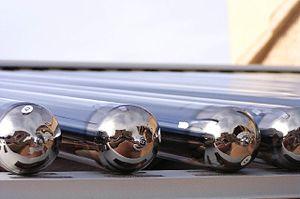
capteur solaire thermique à tubes sous vide
Un tube sous vide est un type de tube utilisé dans les capteurs solaires thermiques. Souvent présentée comme avant-gardiste, cette technologie, développée initialement par l'université de Sydney en Australie à partir de 1975 fut industrialisée initialement au Japon puis son développement s'en trouva fortement amplifié par une externalisation de la production vers la Chine, où ils sont maintenant très répandus.